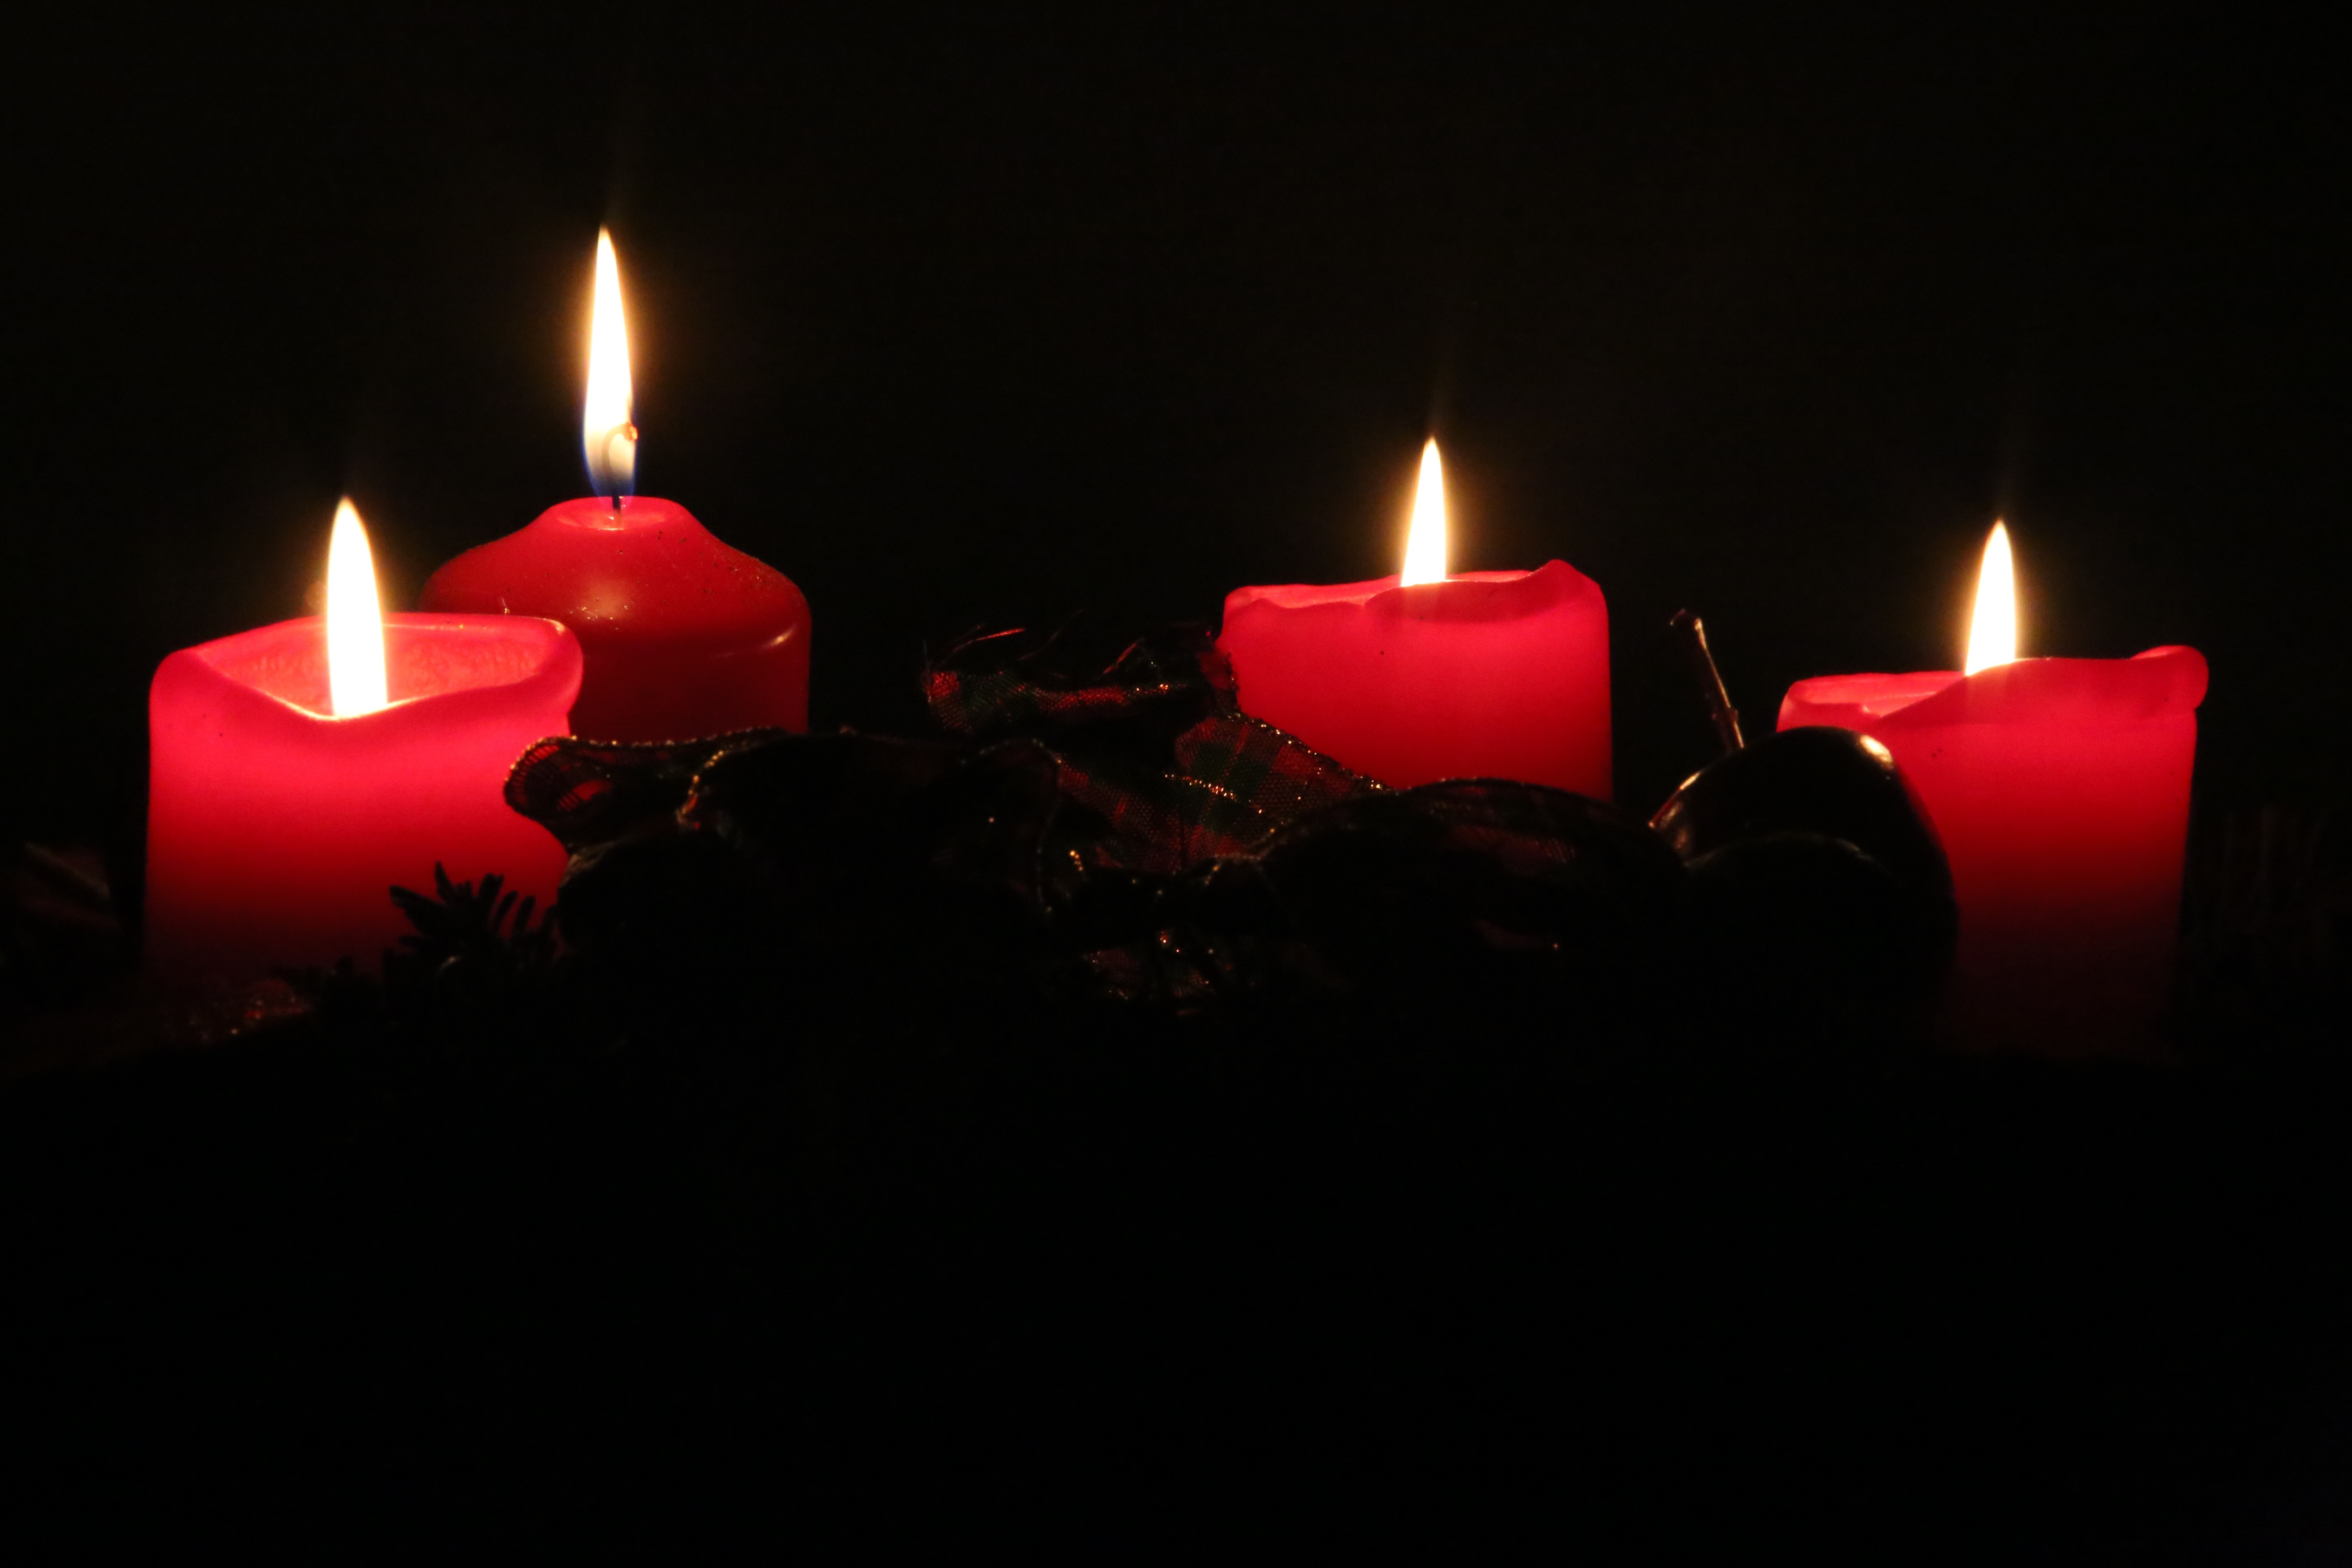
light, night, red, darkness, candle, christmas, lighting, advent, christmas decoration, candles, advent wreath